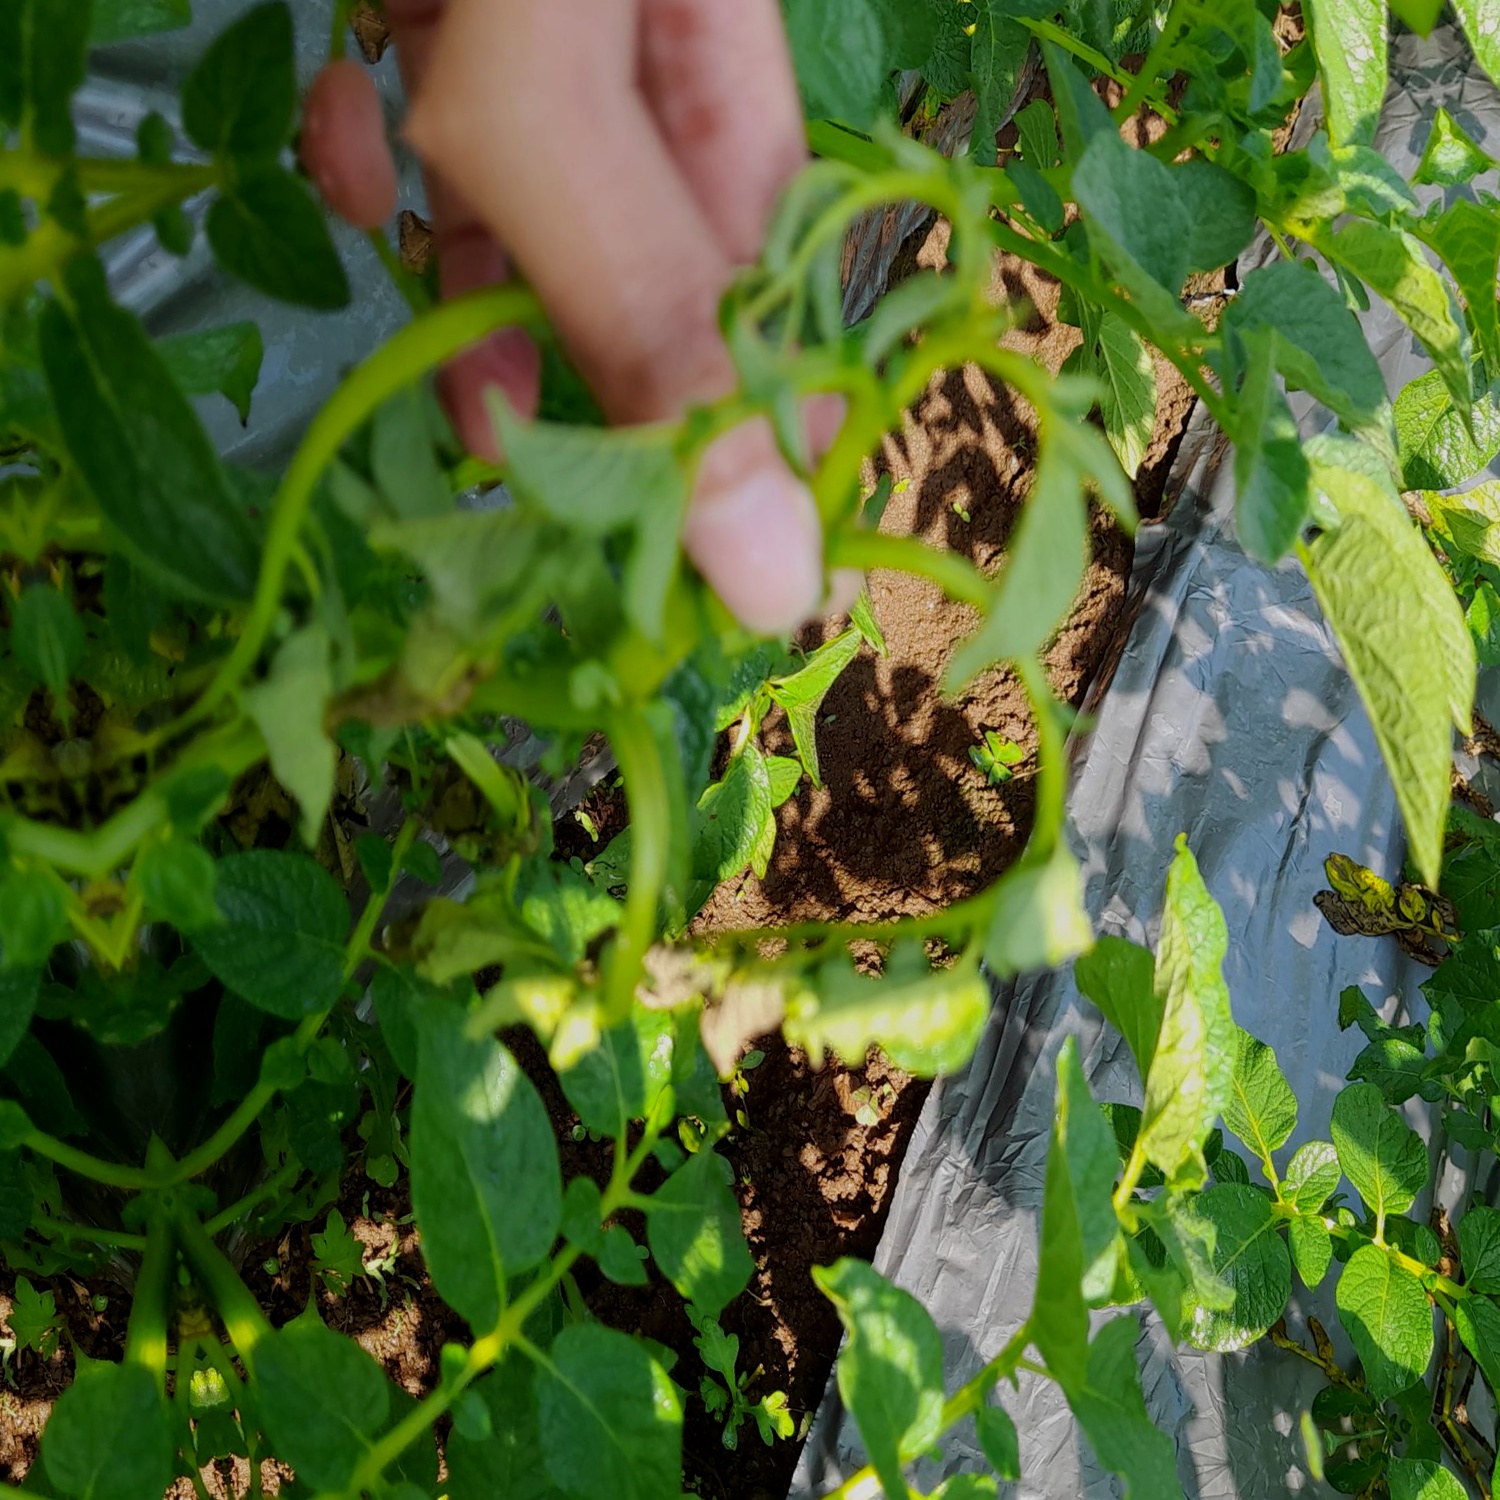
Etiqueta: Pudricion_Parda